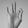
ASL letter: F